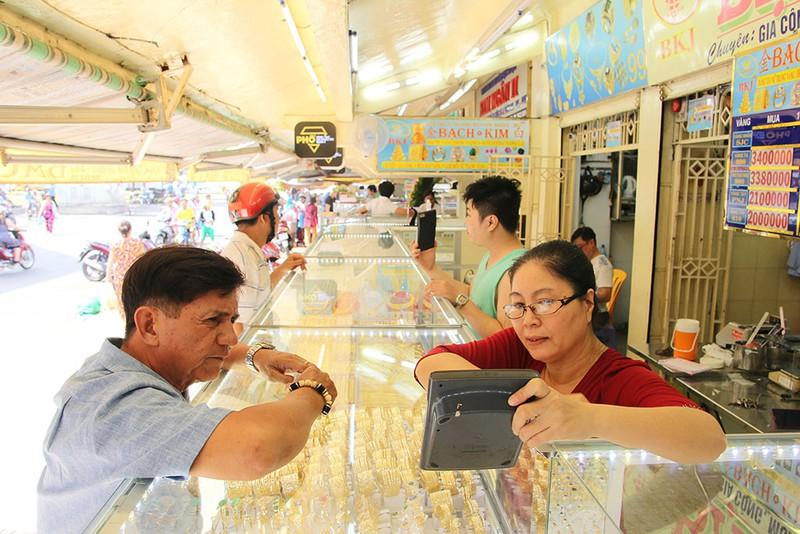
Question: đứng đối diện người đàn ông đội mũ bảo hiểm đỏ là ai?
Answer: nam thanh niên mặc áo màu xanh lá nhạt